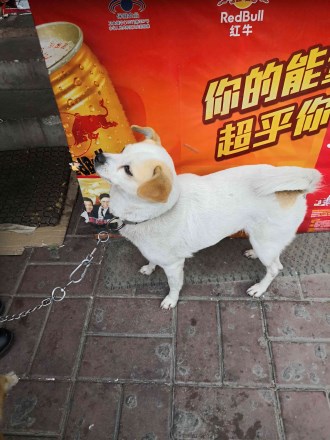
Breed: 3336-n000121-chinese_rural_dog